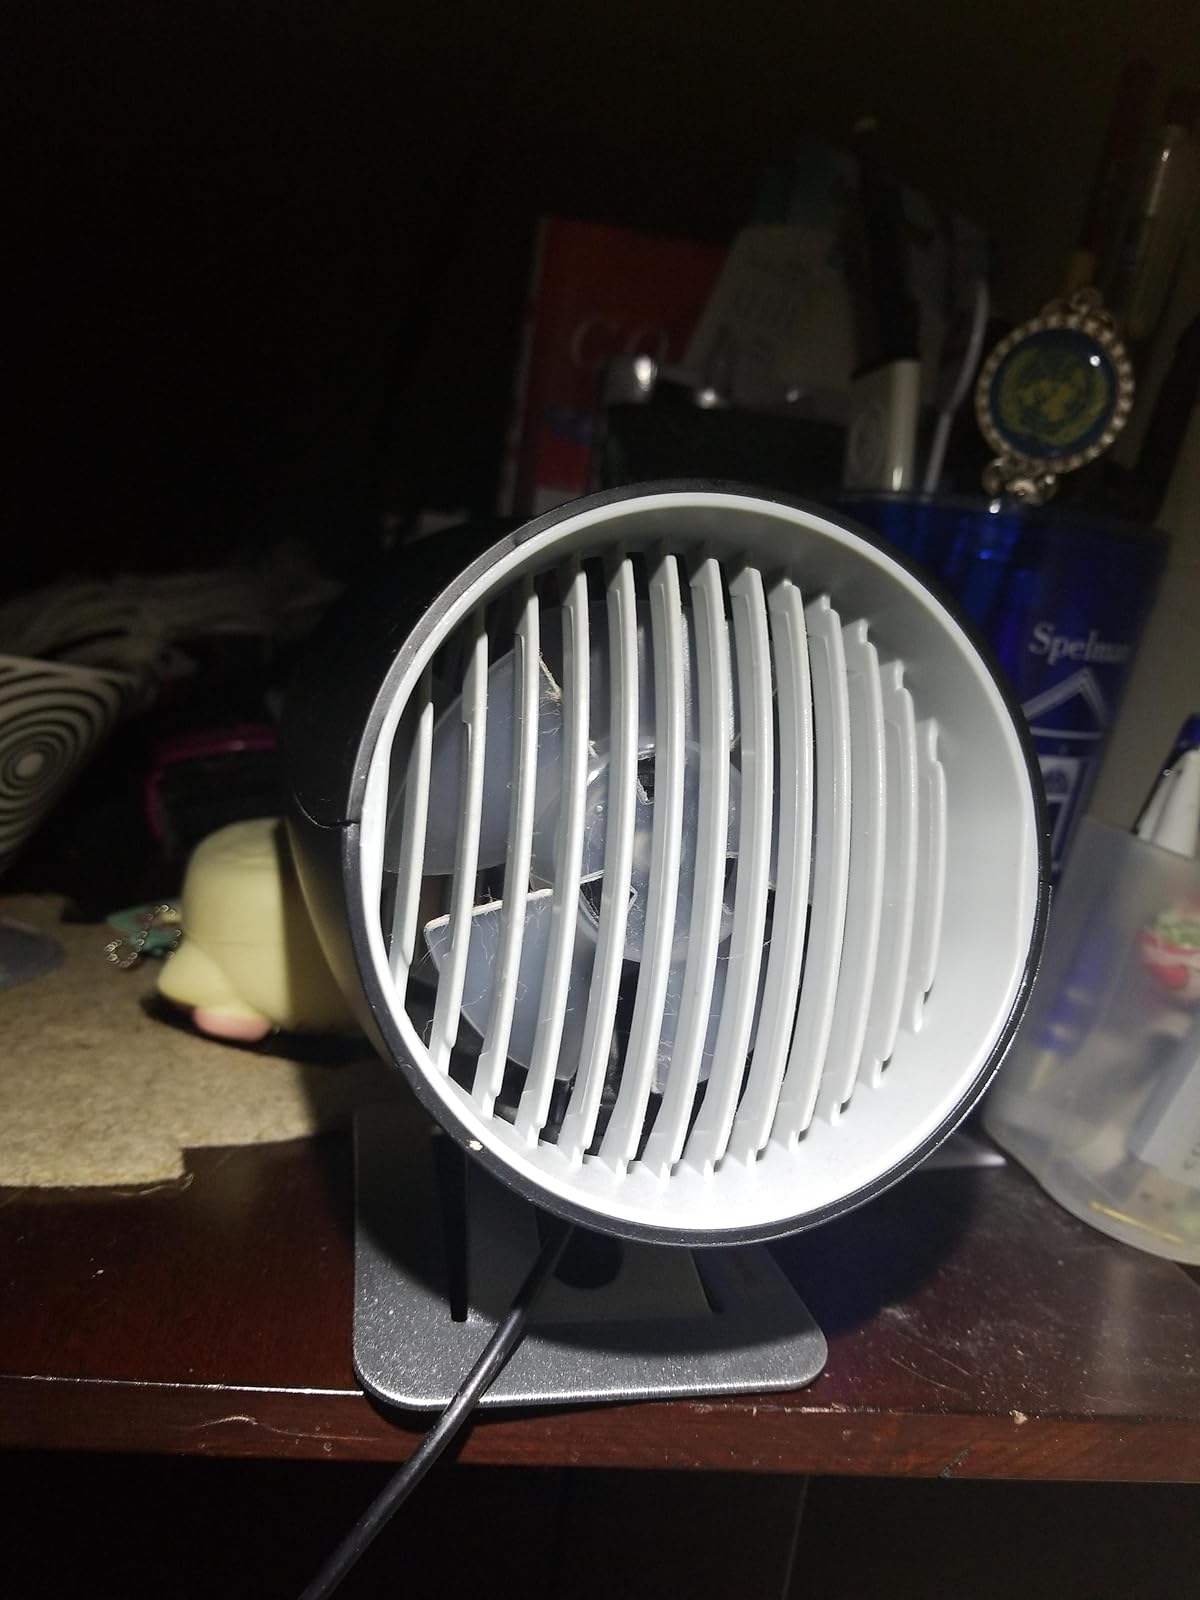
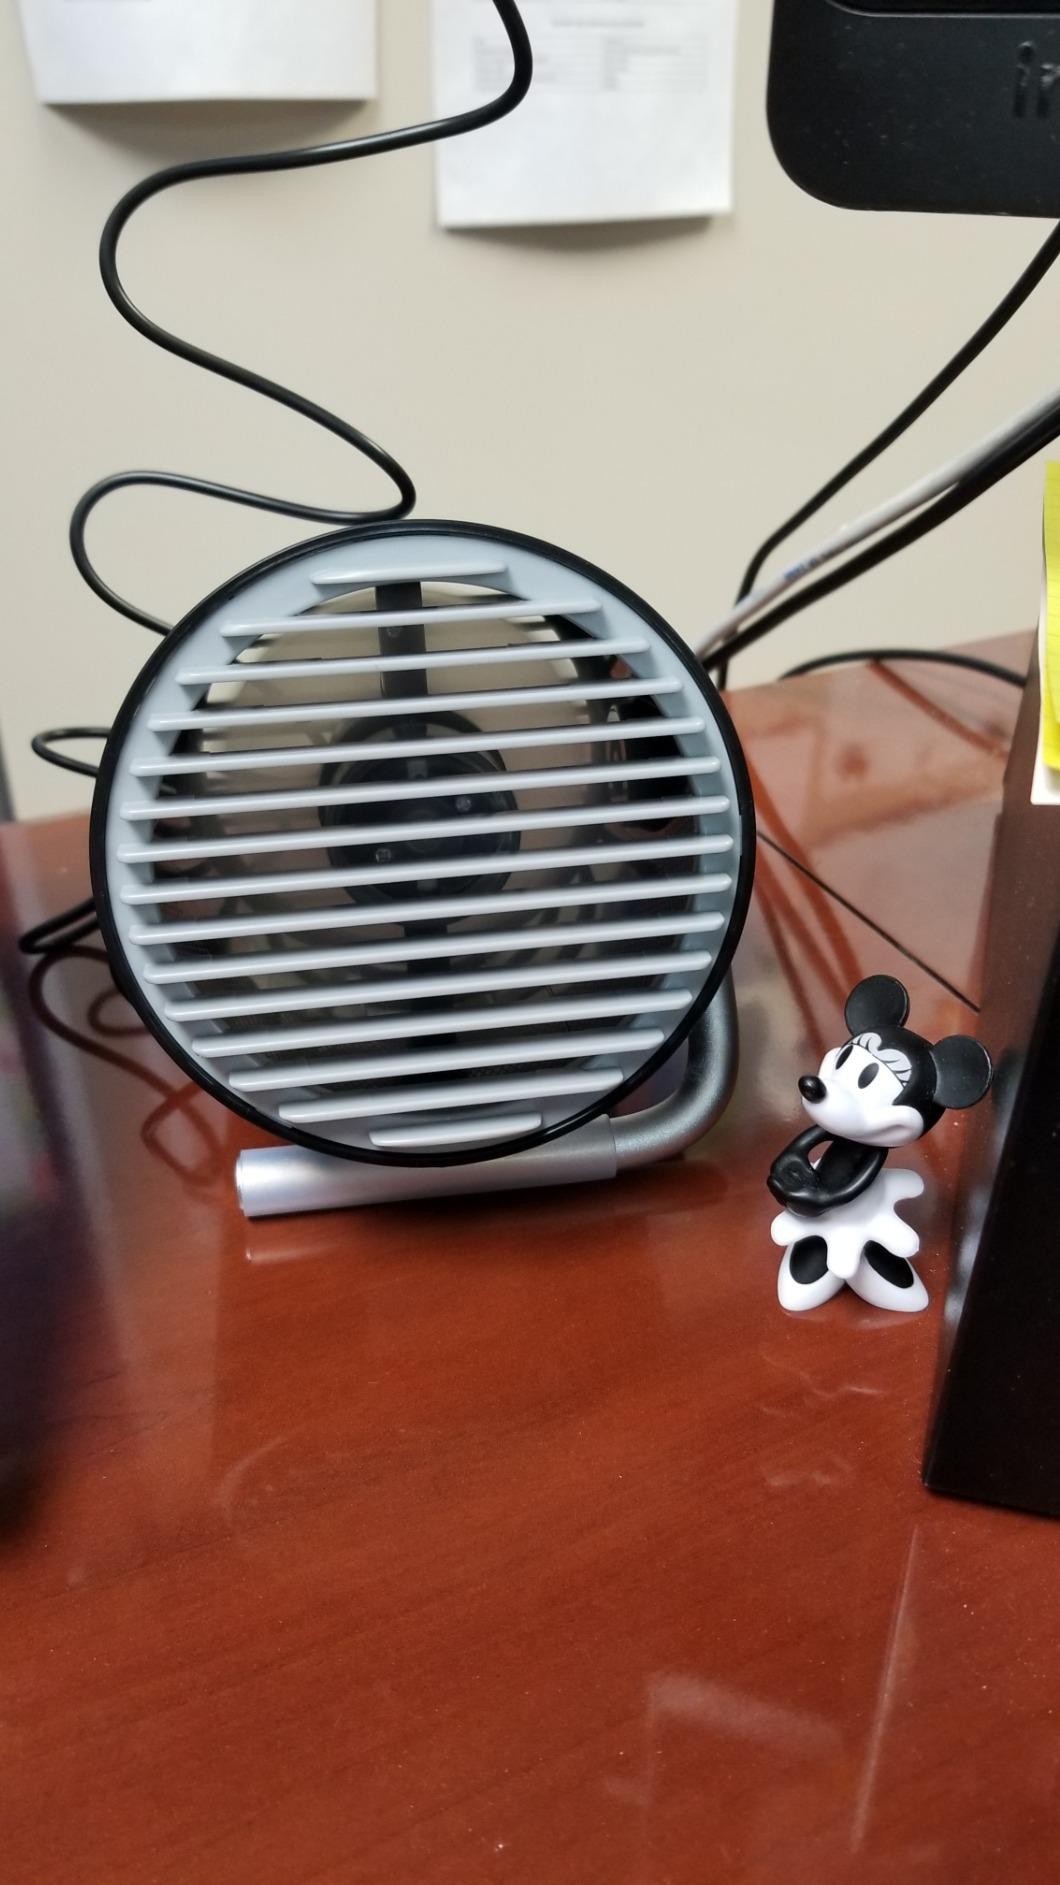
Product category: fan
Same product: no